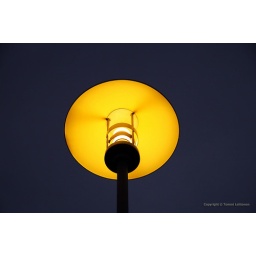
Ordinary street lamp photographed in Helsinki, Finland. The night was falling down, but it wasn't completely dark yet.